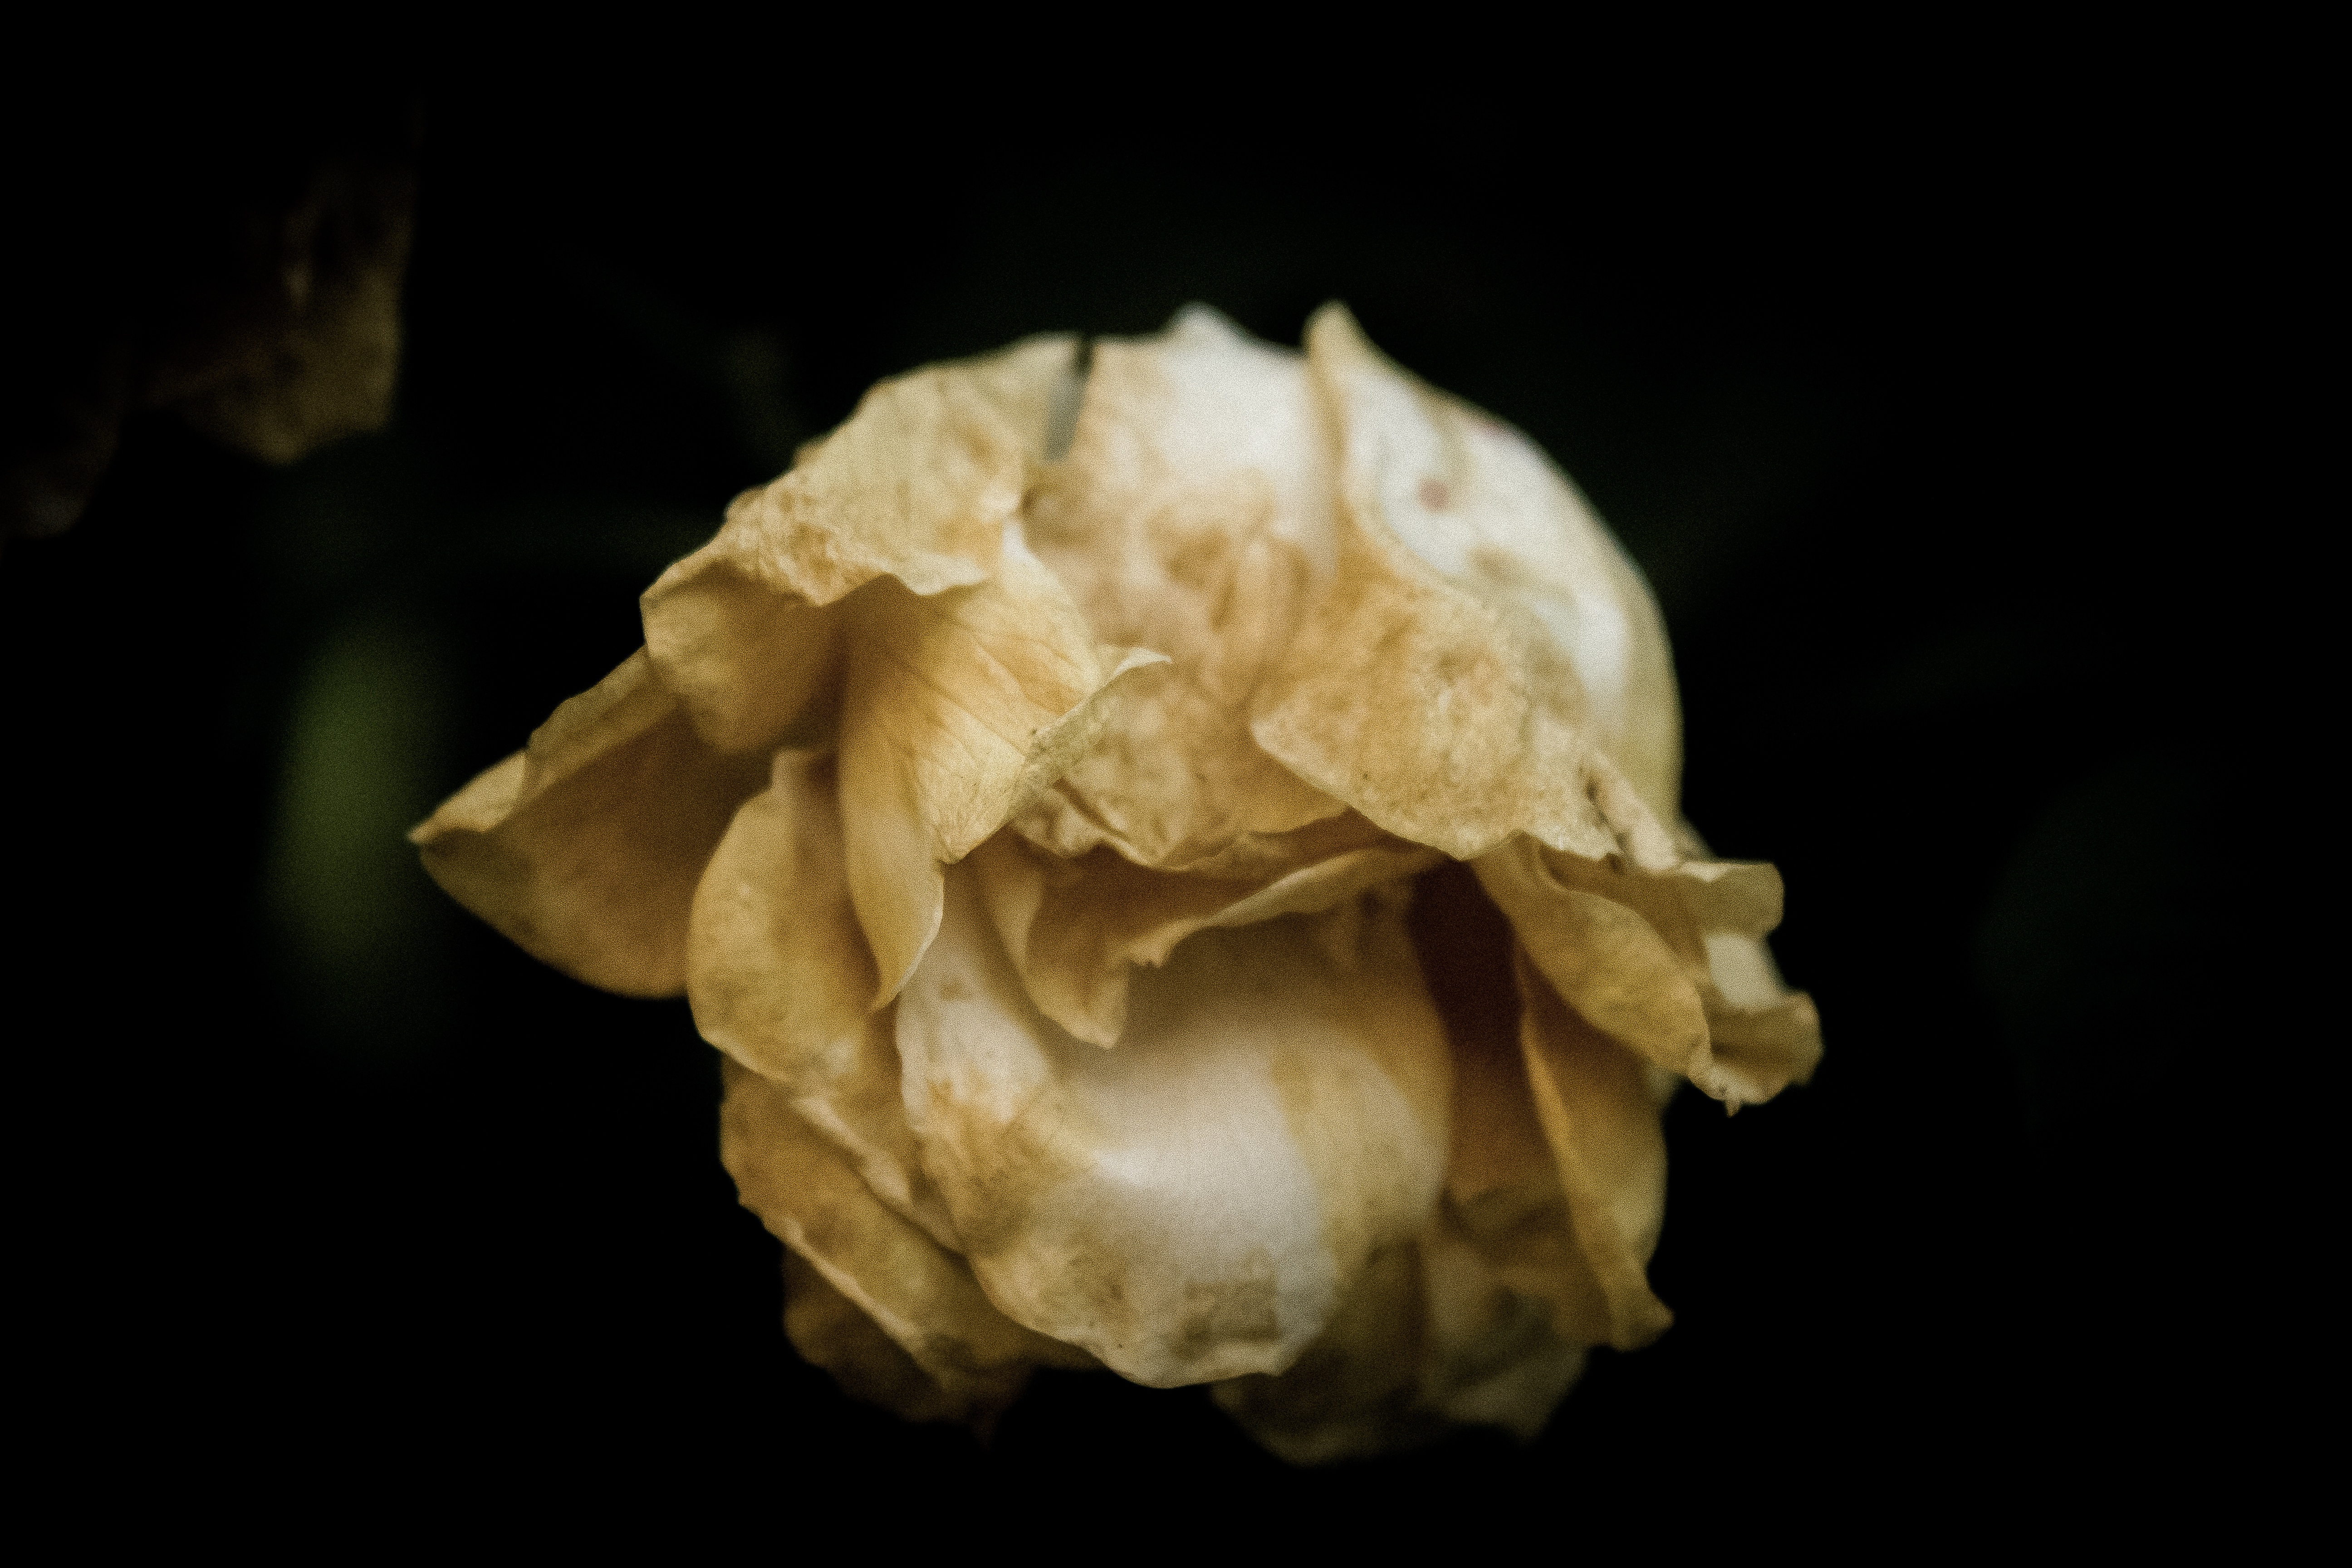
plant, photography, leaf, flower, petal, produce, yellow, flora, close up, macro photography, flowering plant, land plant